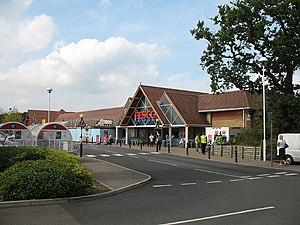
Tesco Plc est un groupe de distribution international basé principalement au Royaume-Uni, en Irlande, Europe de l'Est et en Asie. Tesco est l'un des plus importants groupes de distribution du Royaume-Uni avec 3 780 magasins. Son activité tourne autour de trois pôles : distribution au Royaume-Uni, distribution à l'international et services financiers.